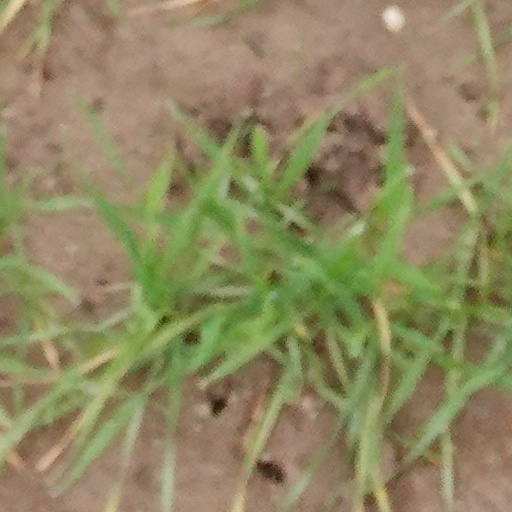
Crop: wheat